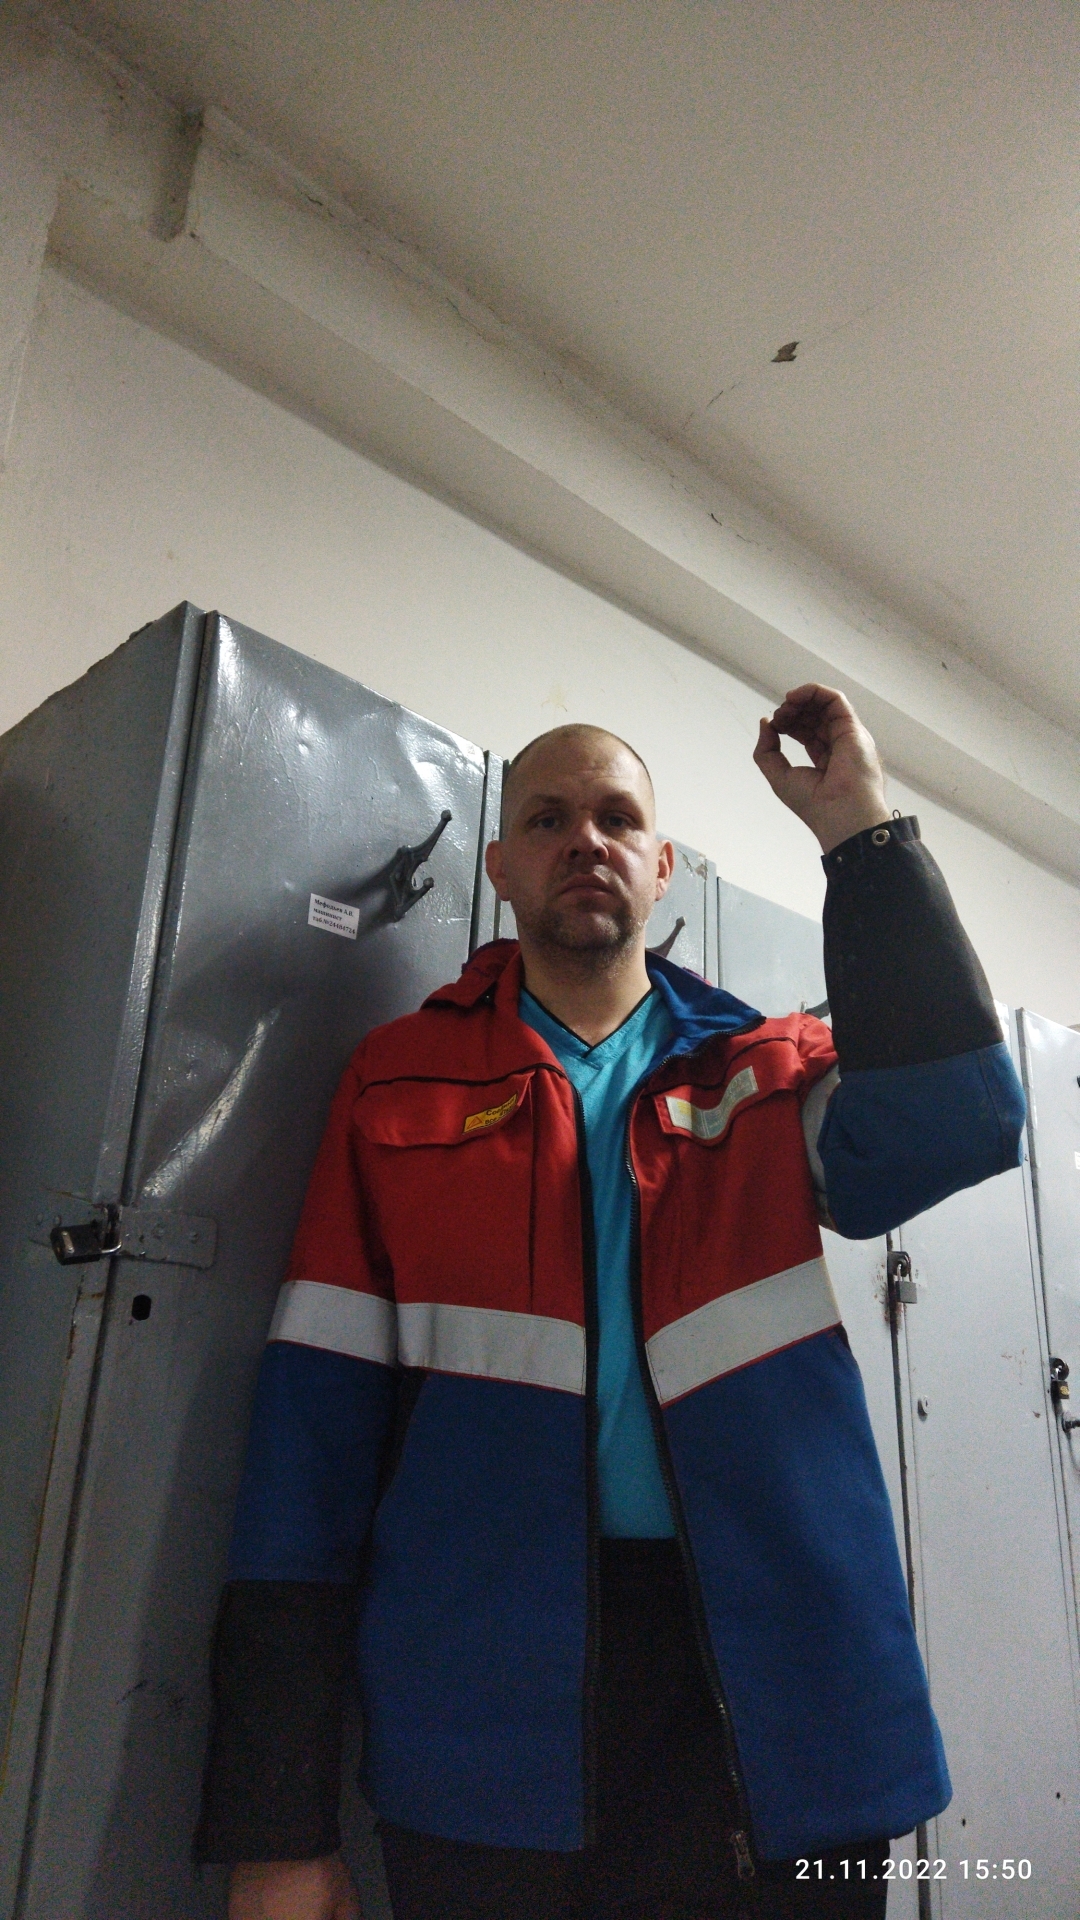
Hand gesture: grip